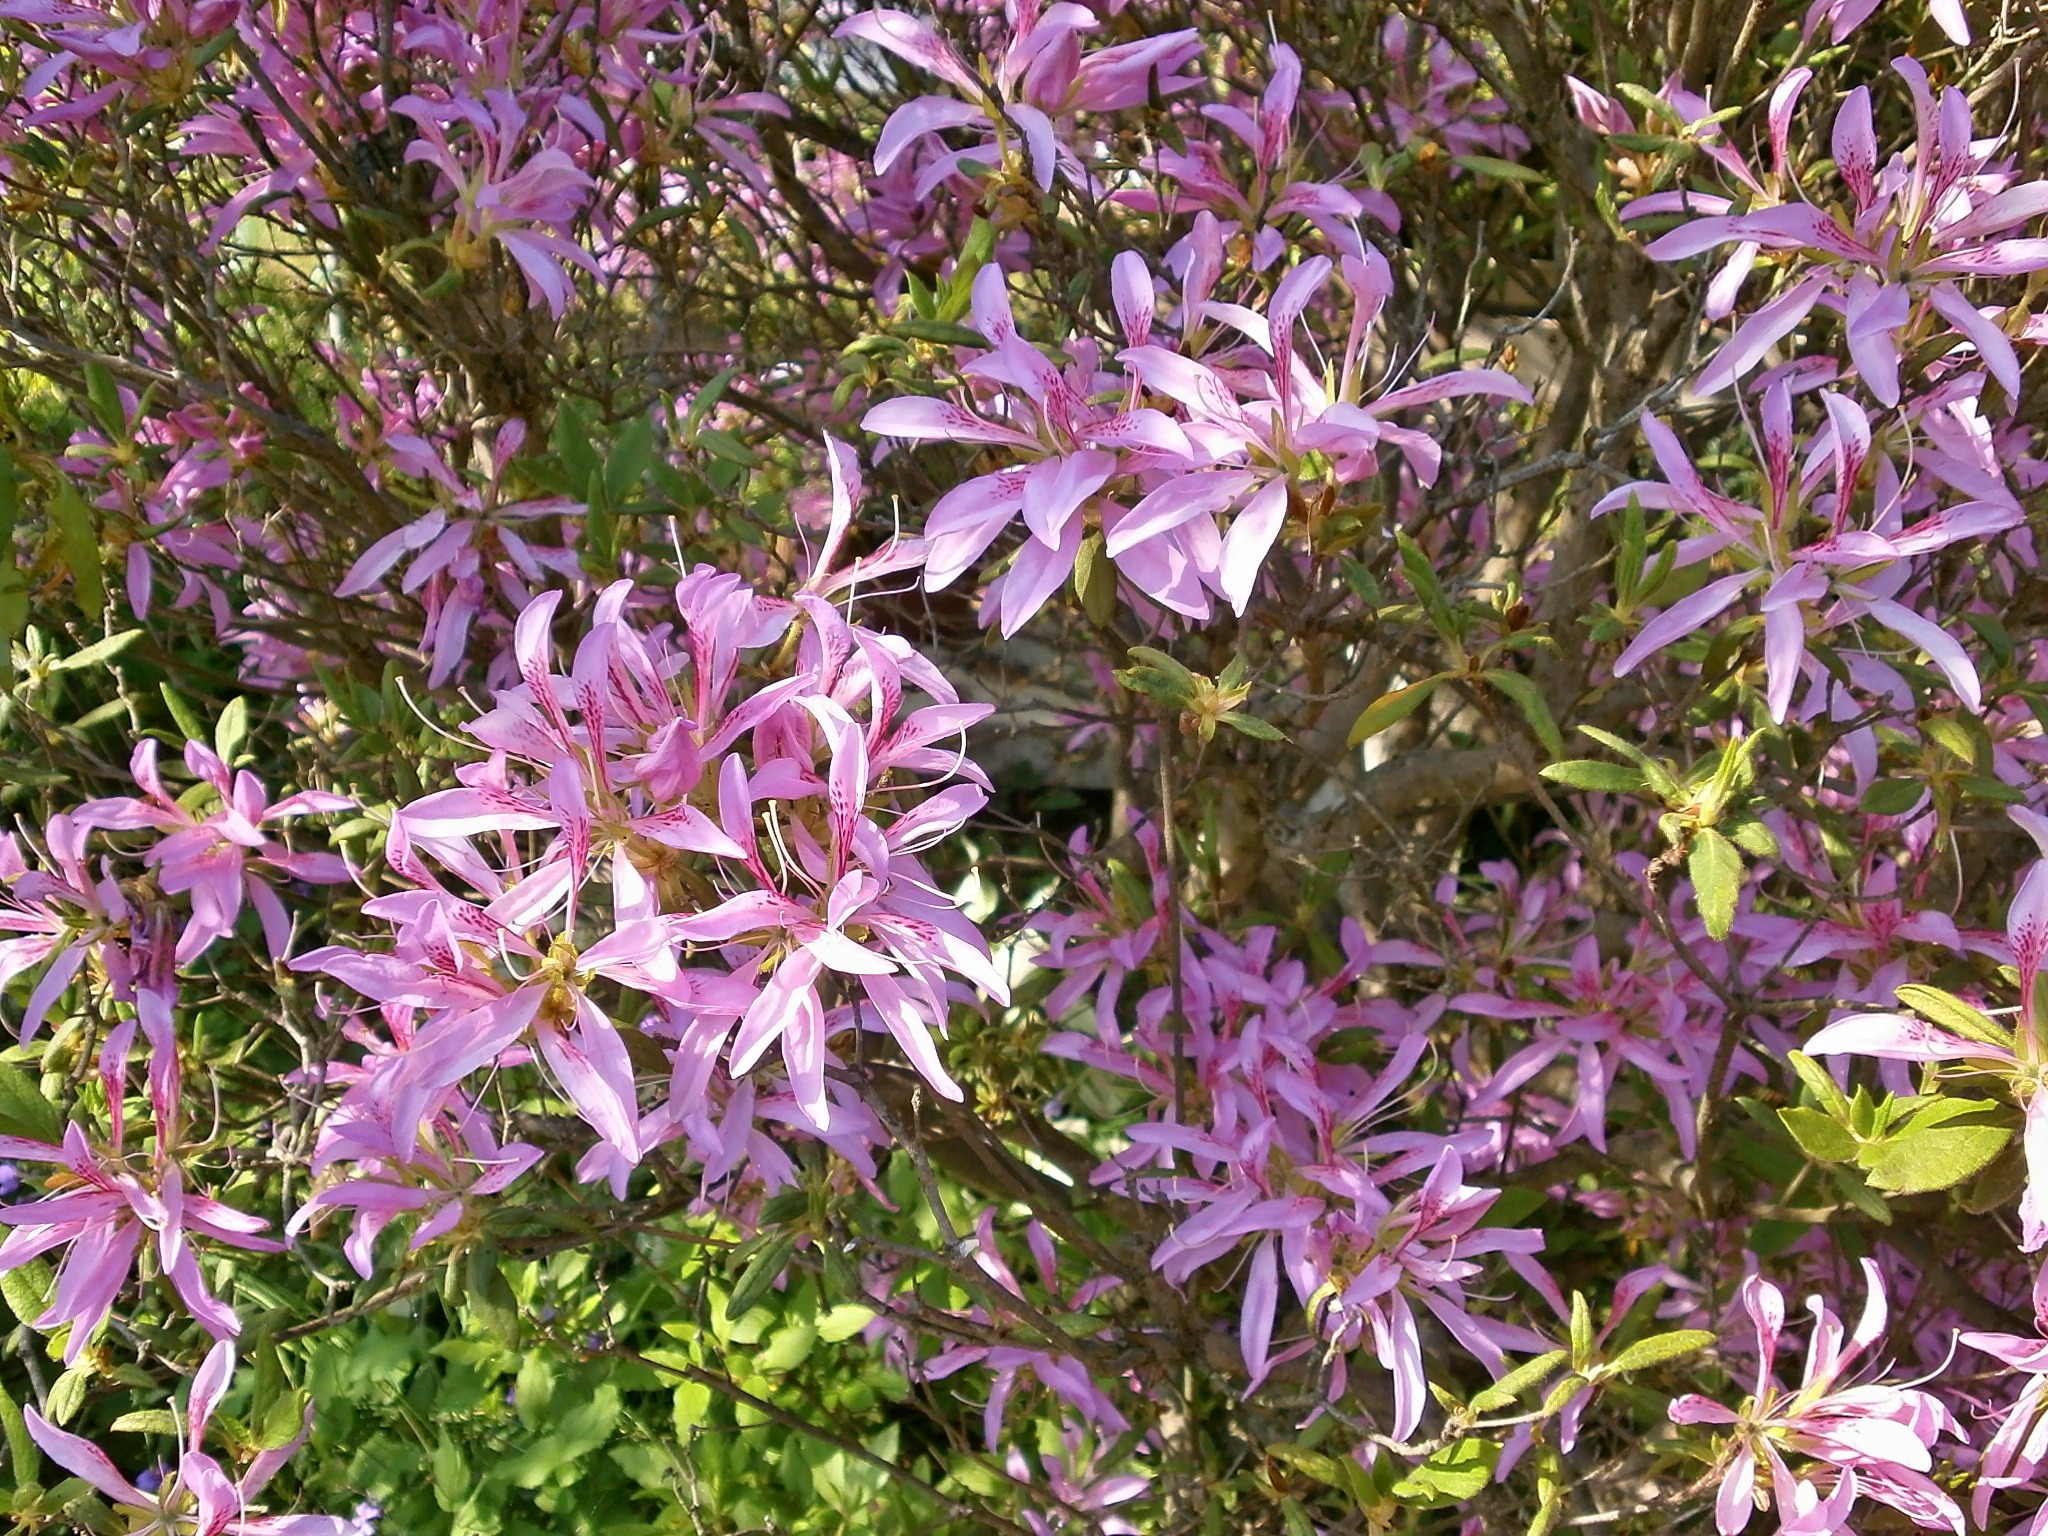
plant, flower, botany, garden, flora, wildflower, shrub, rhododendron, azalea, pink flower, ericaceae, flowering plant, woody plant, land plant, breckland thyme, flower wagon